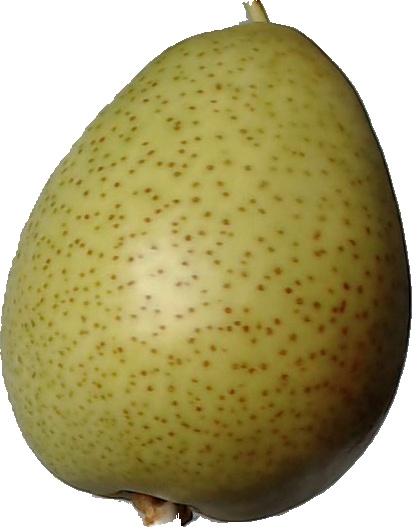
Label: pear_1